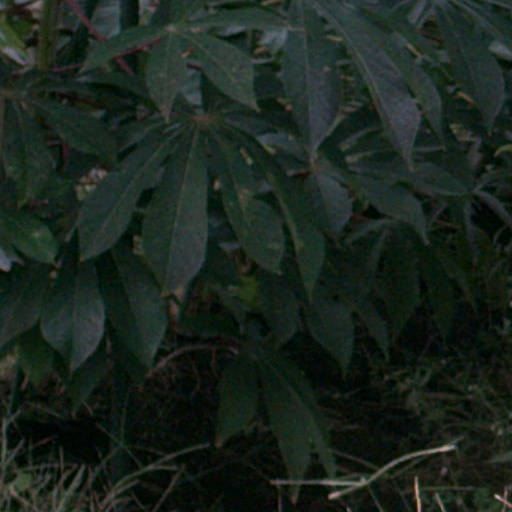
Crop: cassava